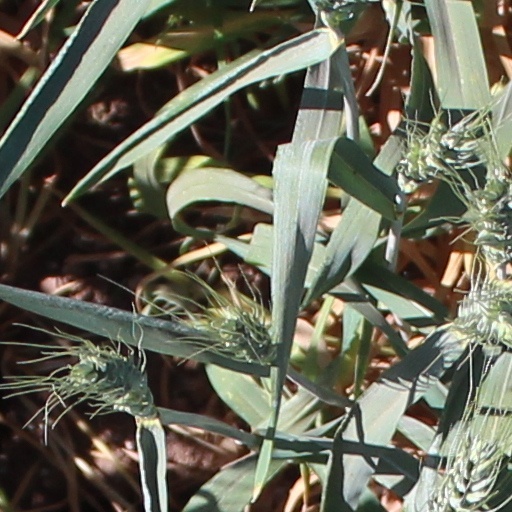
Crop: wheat